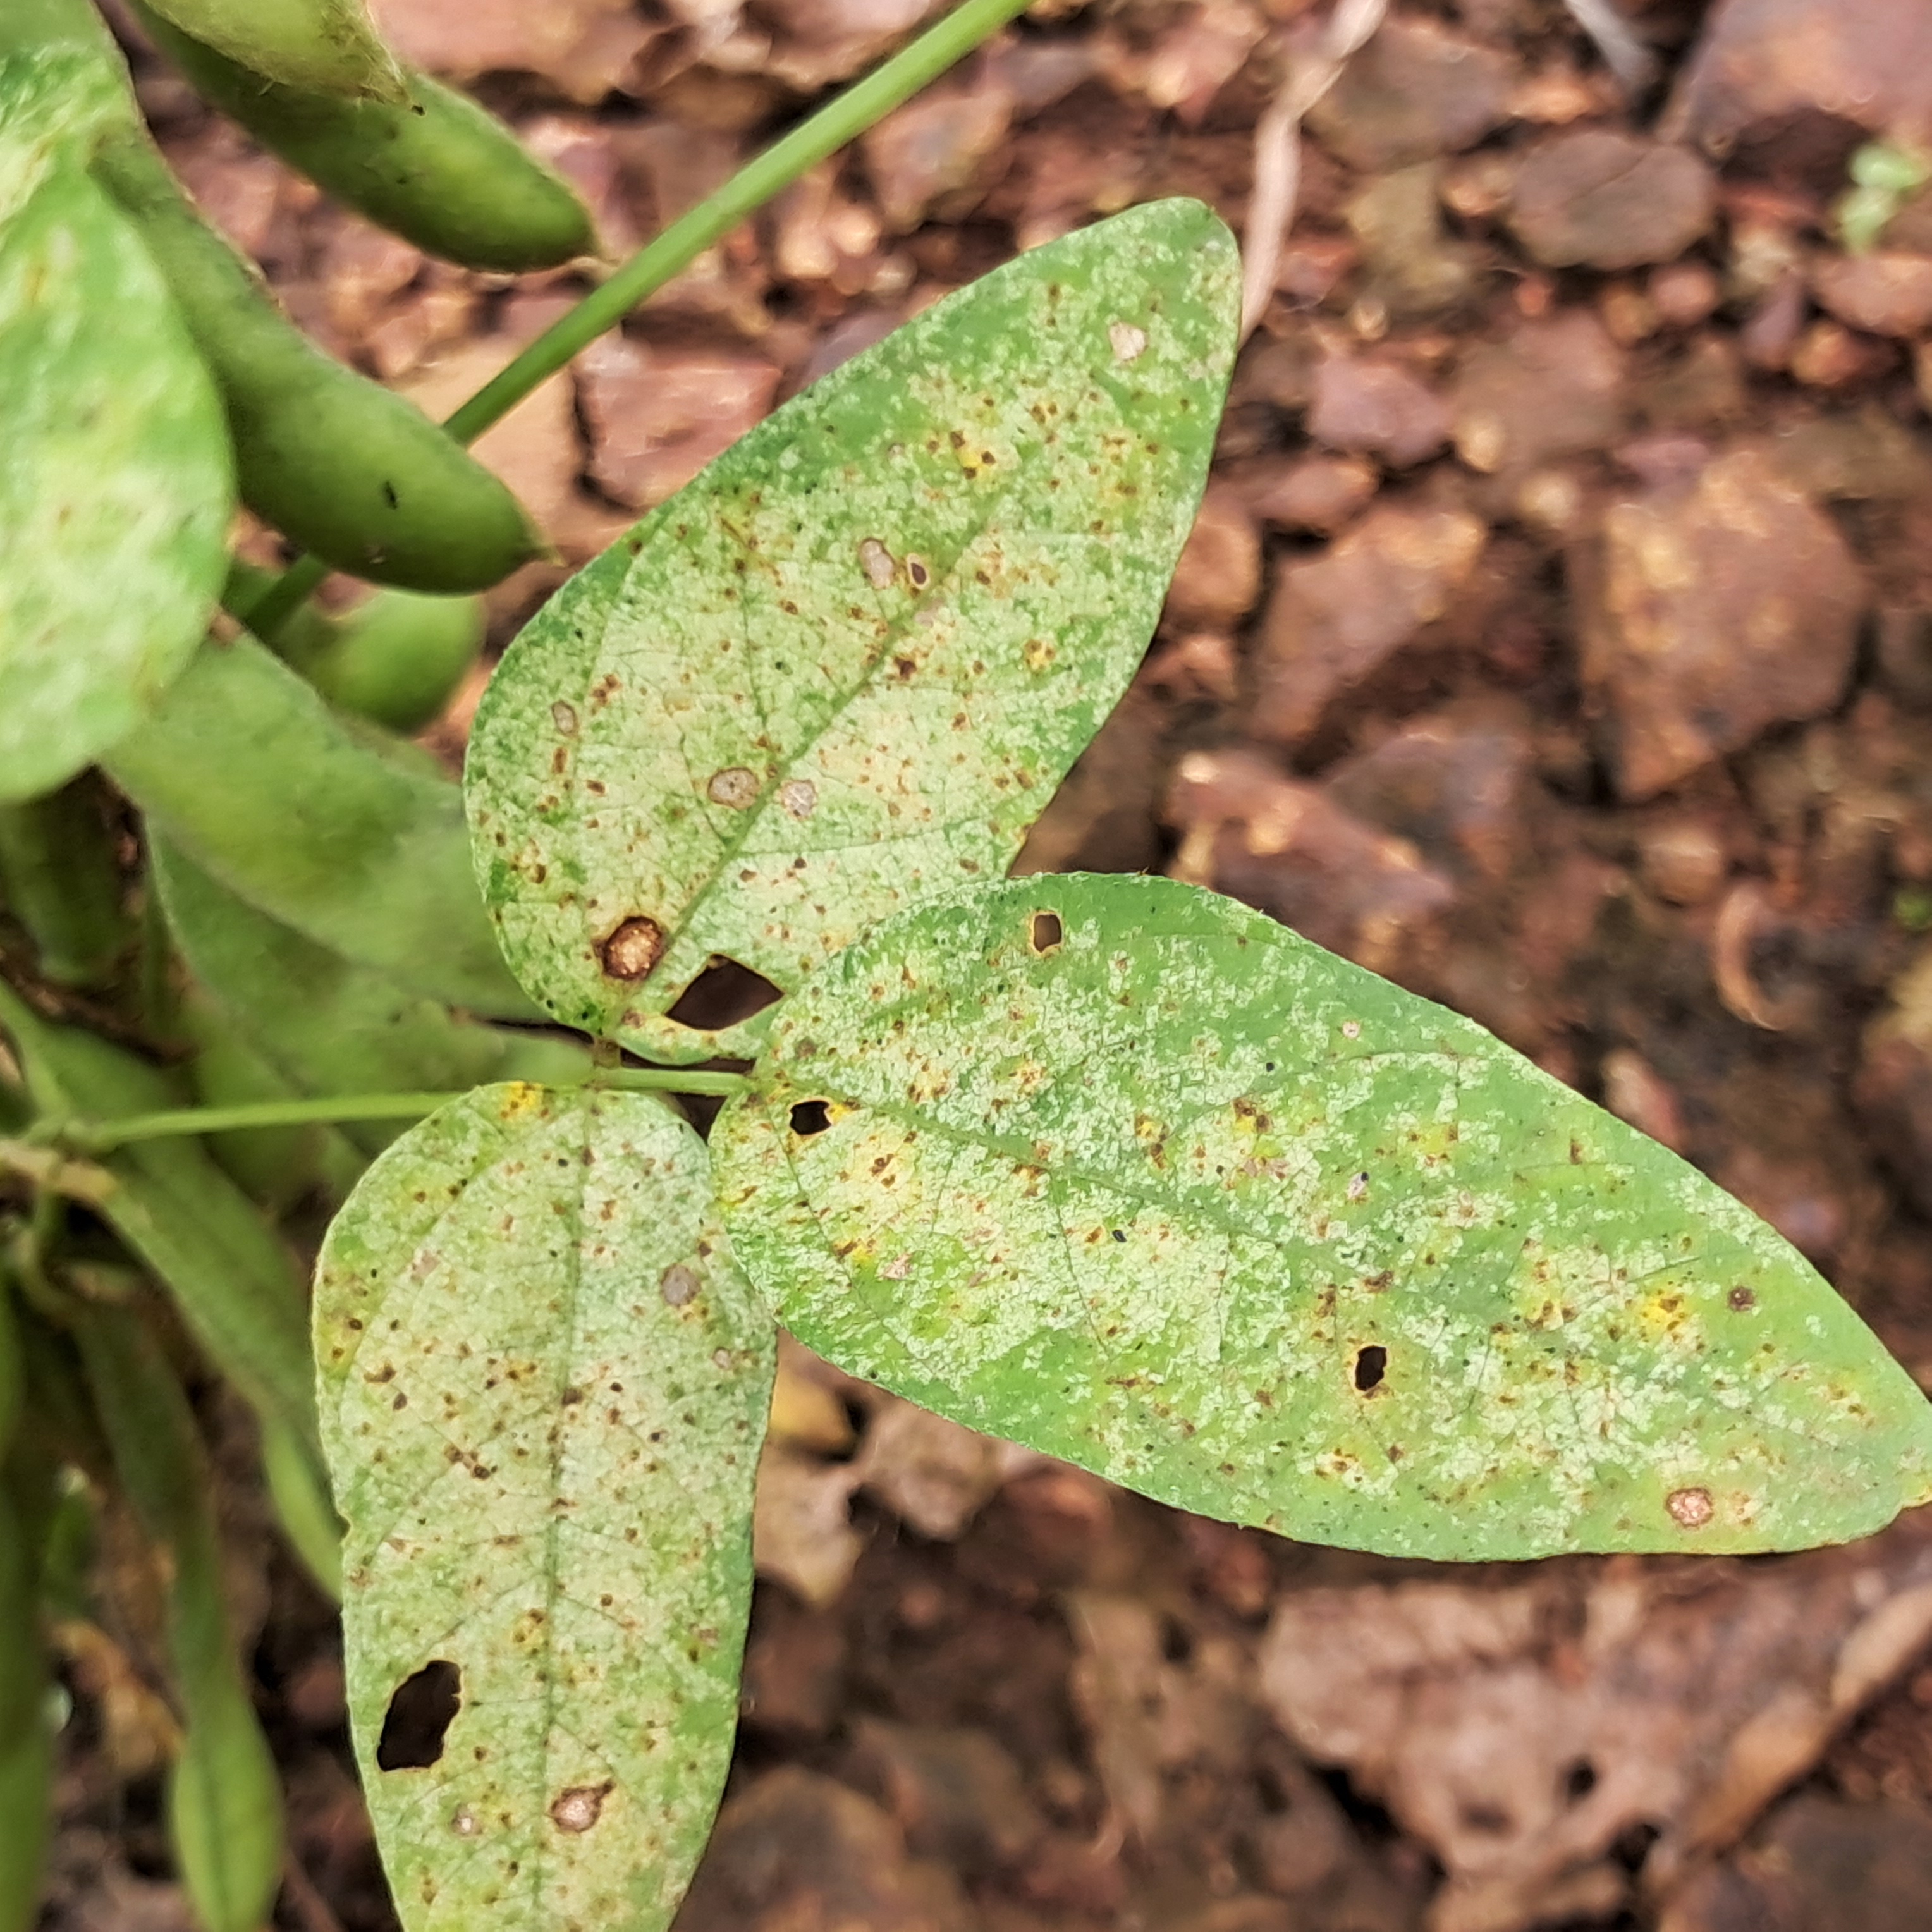
Label: Caterpillar_Semilooper_Pest